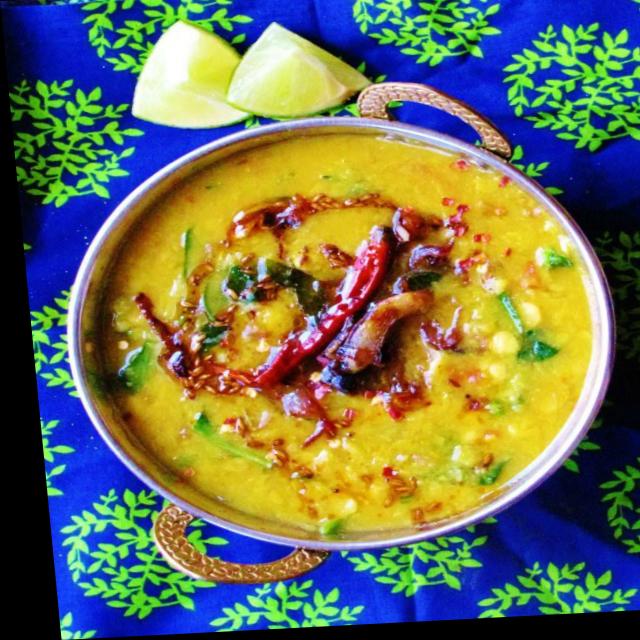
Dish: dal_makhani